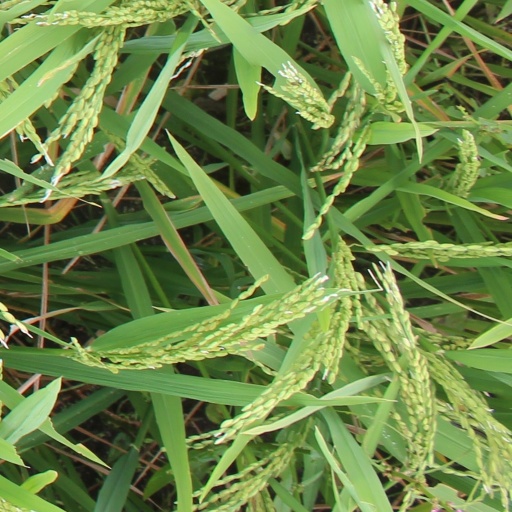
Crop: rice